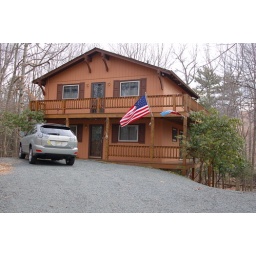
mountain house in the poconos.